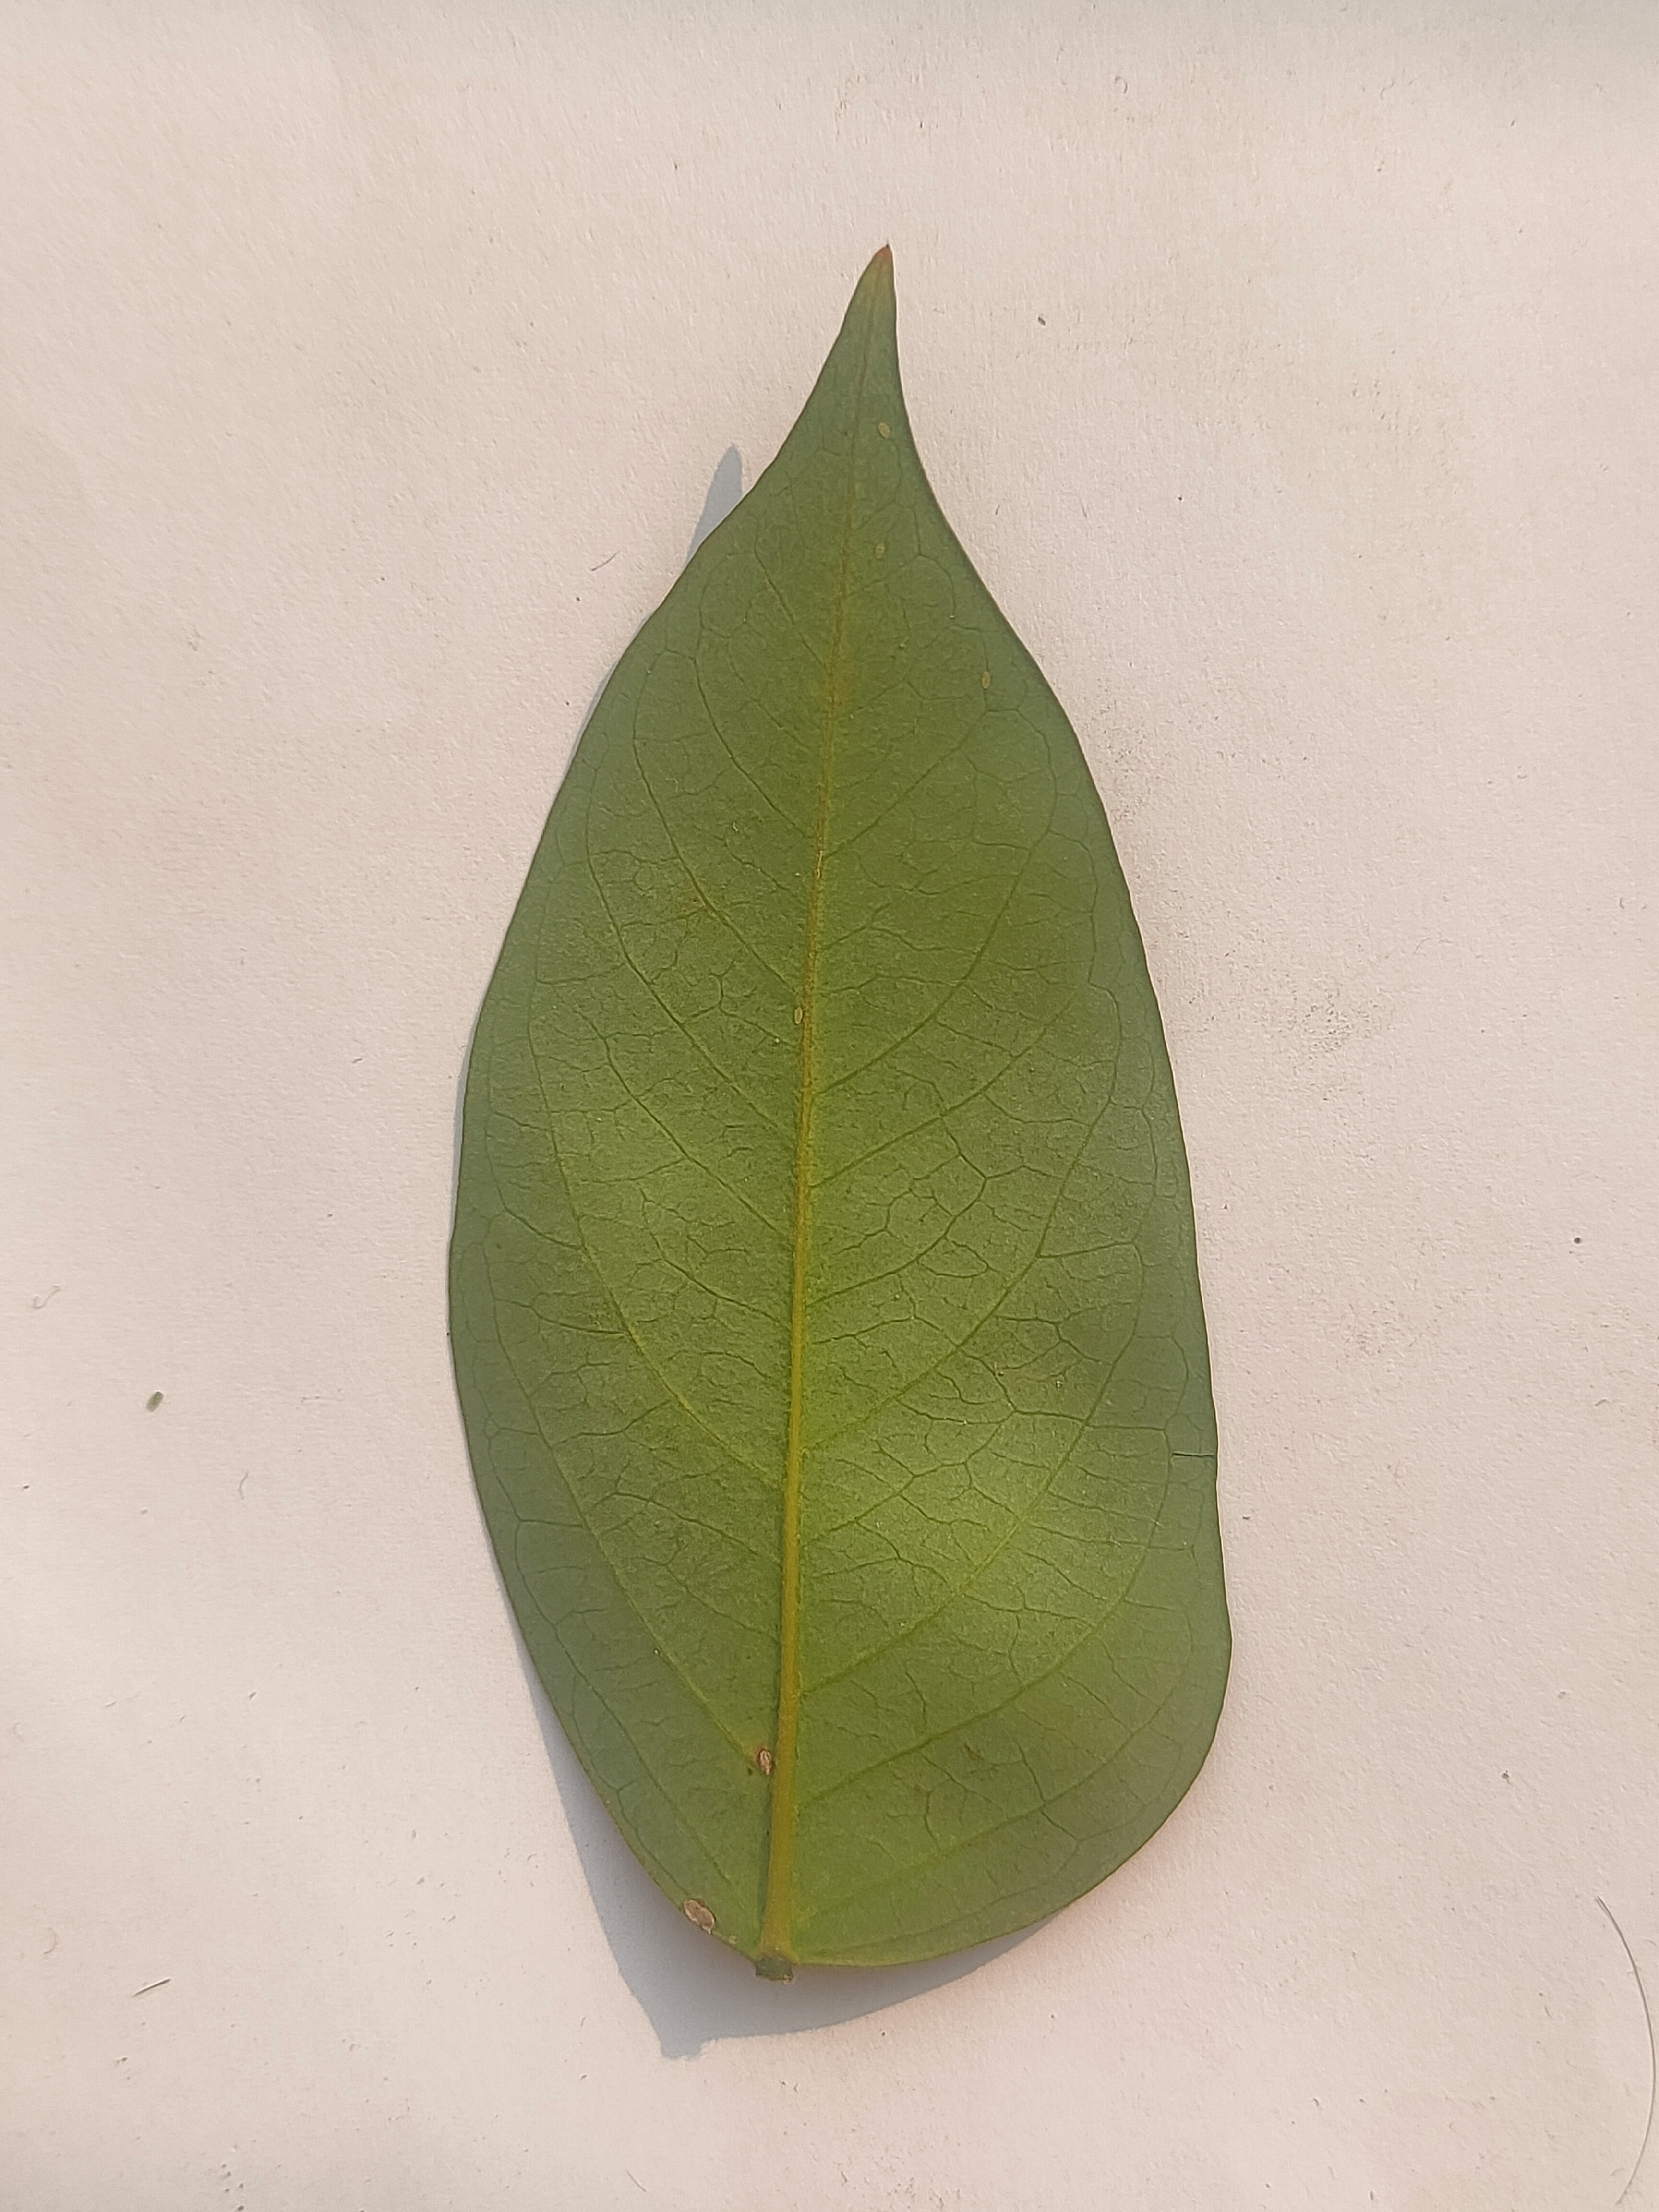
Leaf variety: Star Fruit